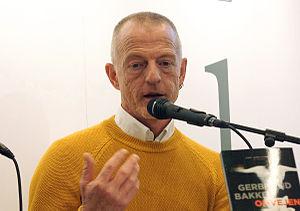
Gerbrand Bakker, né le 28 avril 1962 à Wieringerwaard, est un jardinier et écrivain néerlandais.